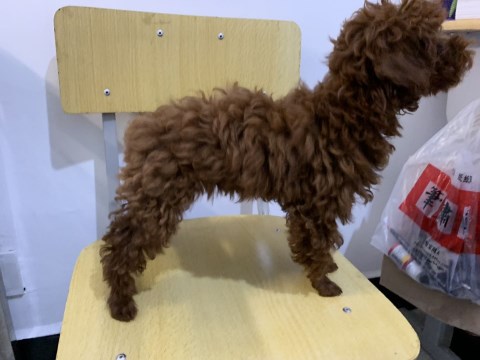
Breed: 7449-n000128-teddy